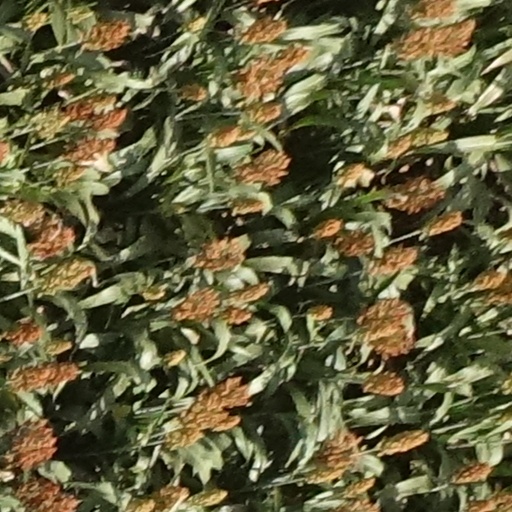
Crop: sorghum